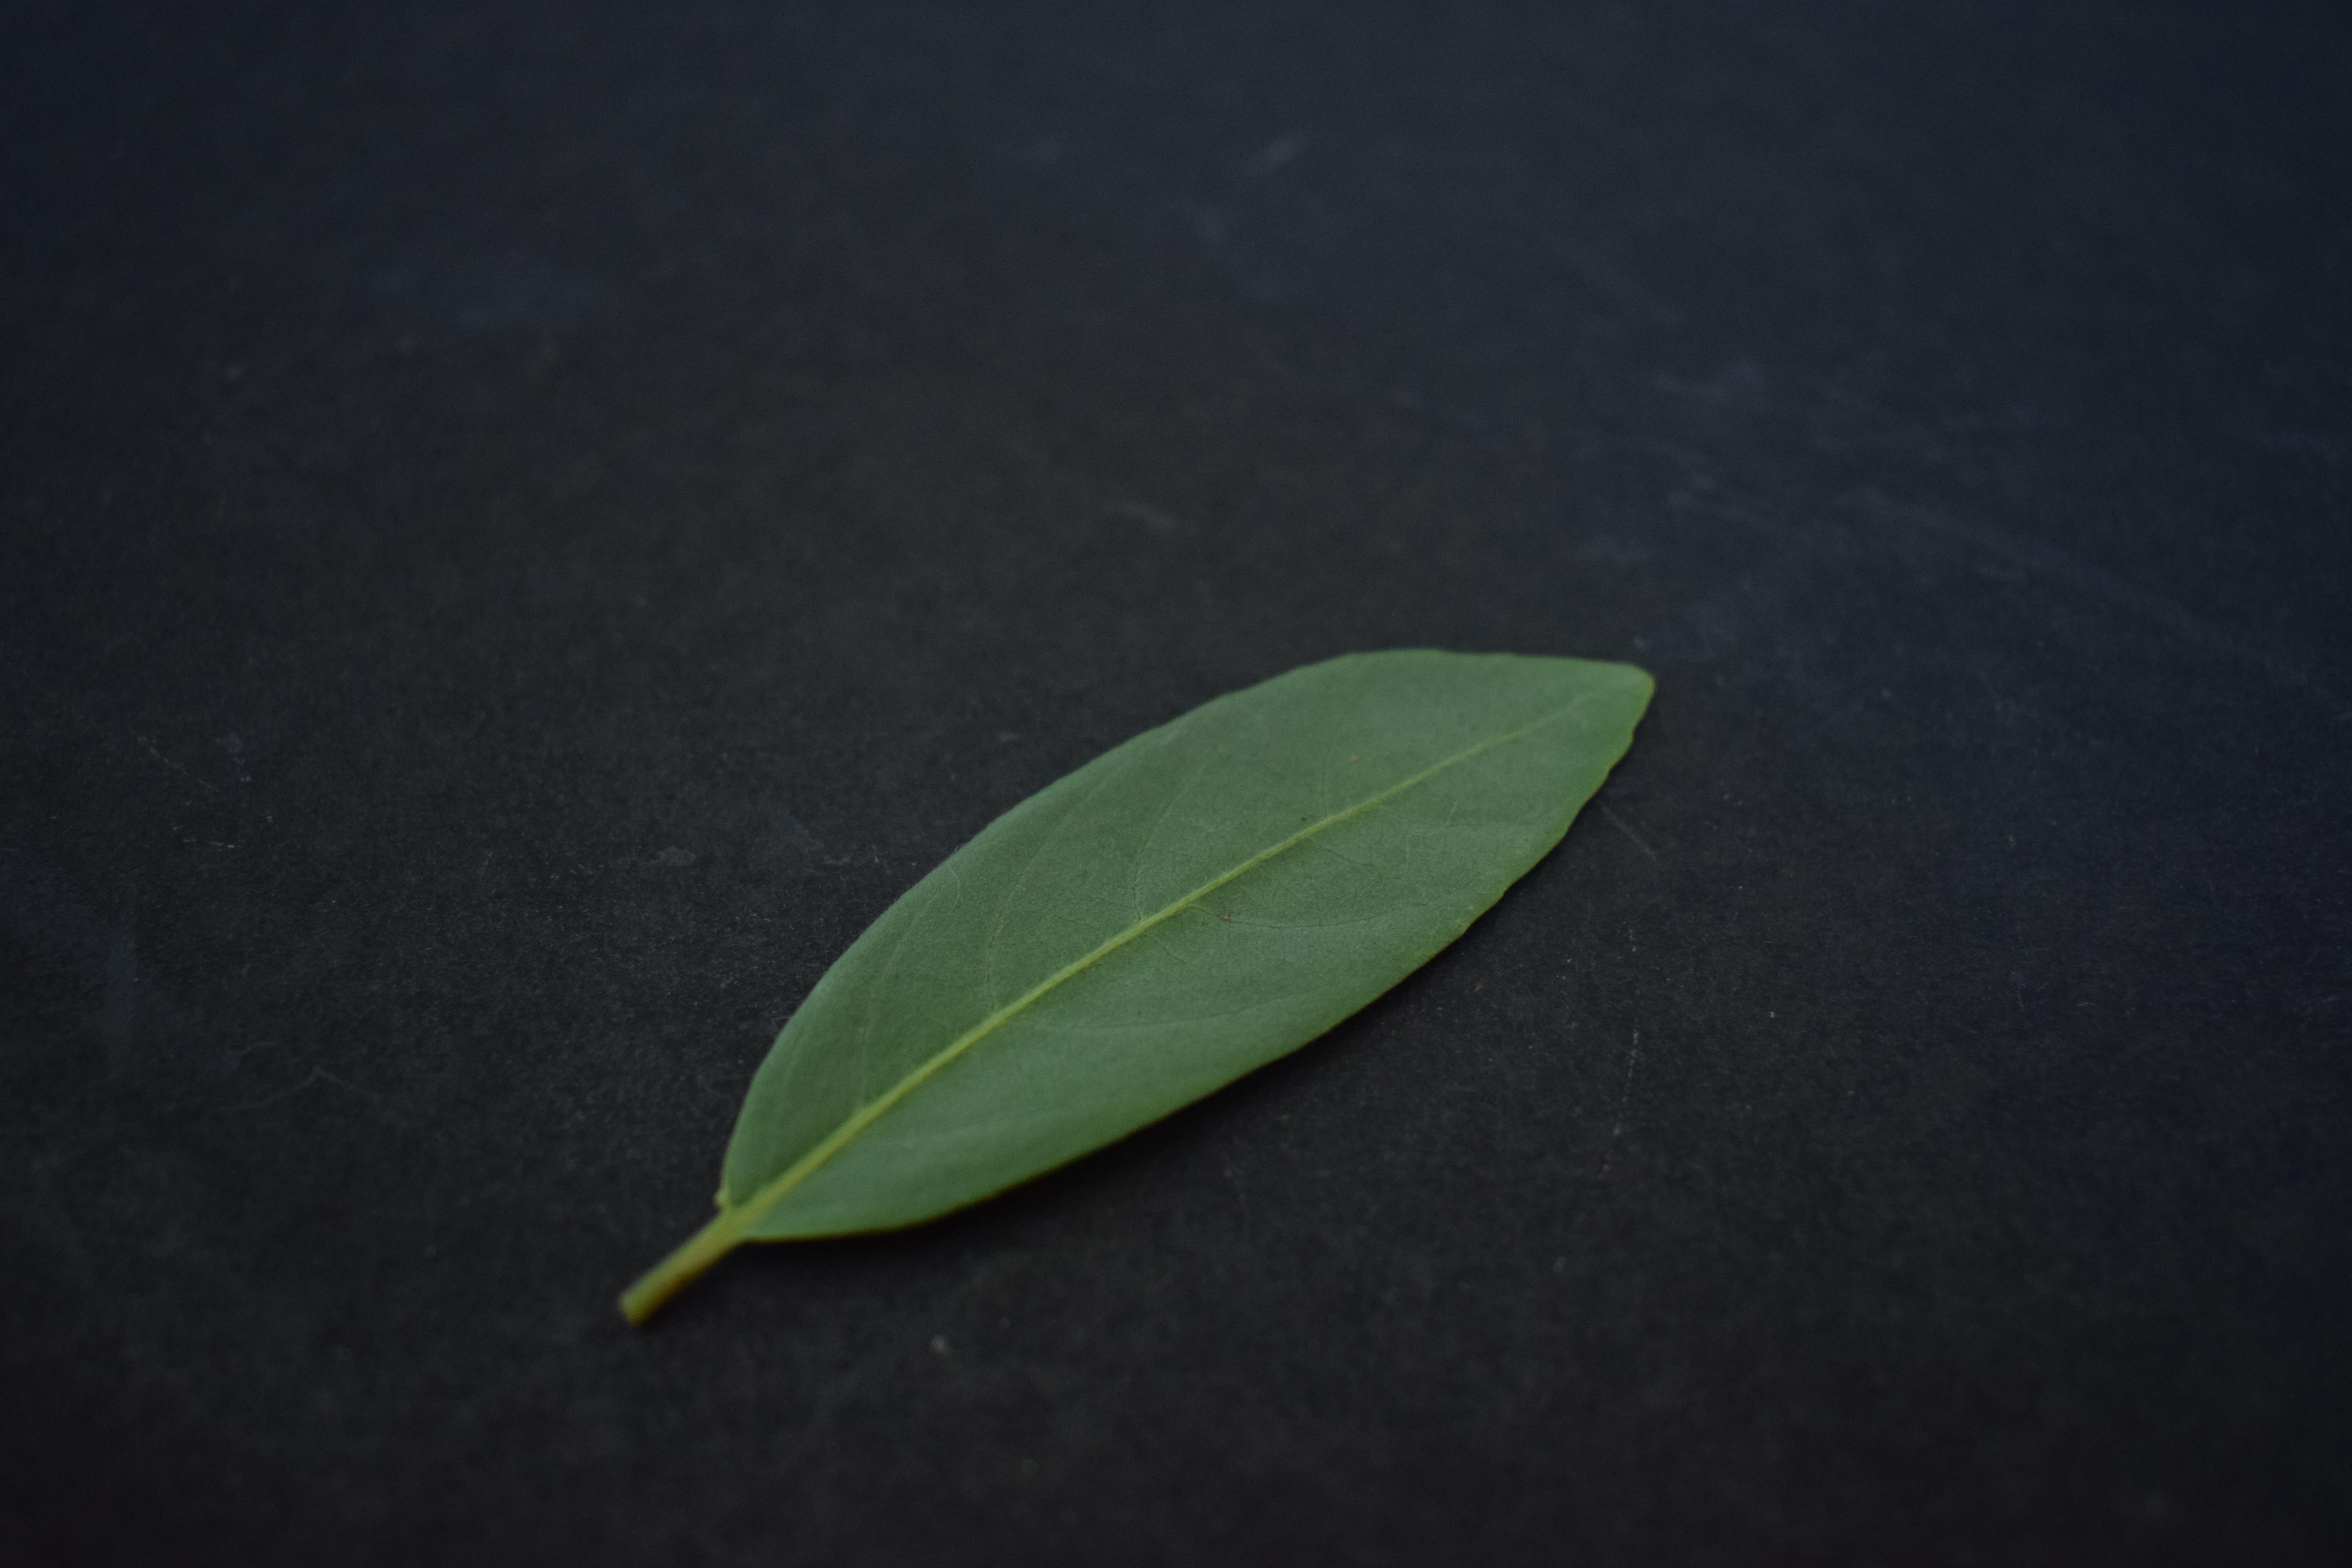
Plant species: Arjun